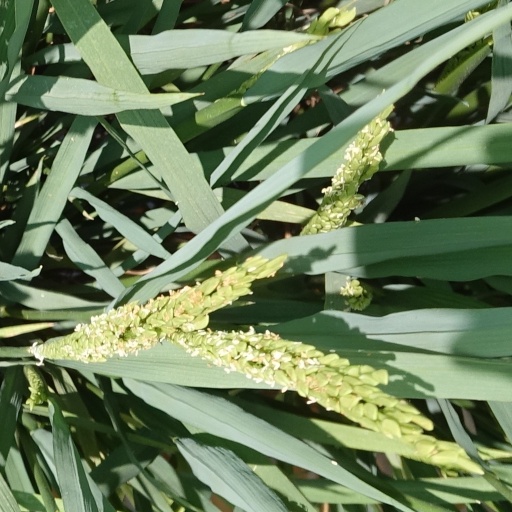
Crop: rice